Question: Please indicate a possible affordance area of the bottle that can be used for unscrewing
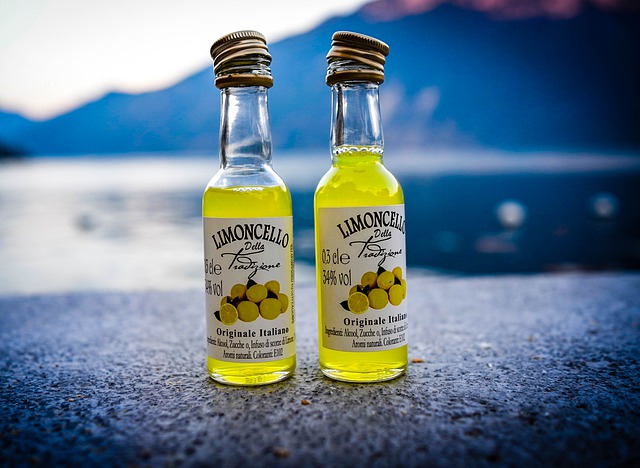
Answer: [202, 30, 275, 166]